Formation of the Eastern Bloc

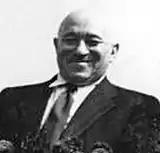
Mátyás Rákosi

After occupying Hungary, the Soviets imposed harsh conditions allowing it to seize important material assets and control internal affairs. During those occupations, an estimated 50,000 women and girls were raped. After the Red Army set up police organs to persecute class enemies, the Soviets assumed that the impoverished Hungarian populace would support Communists in coming elections.